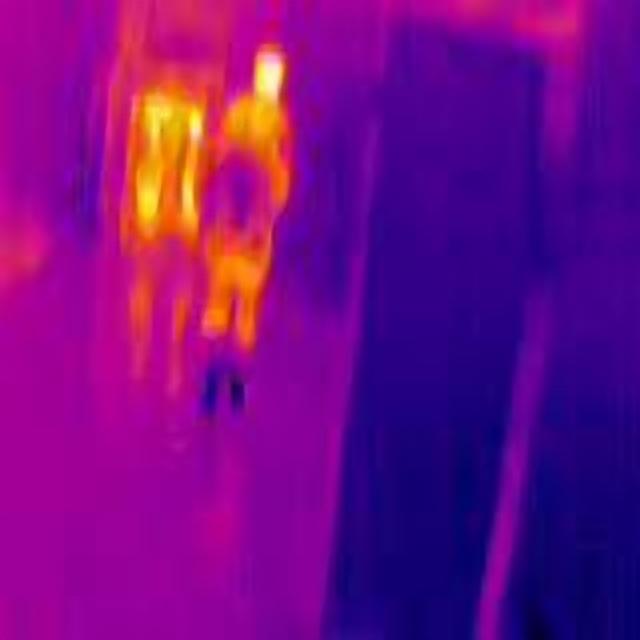
Detected objects:
label: person
label: person
label: person